Joint snake

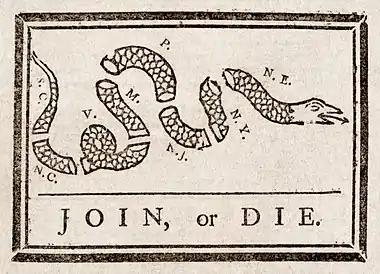
A joint snake symbolizes the American colonies in Benjamin Franklin's 1754 political cartoon, "Join, or Die".

A joint snake is a legendary creature of the Southern United States, the myth likely having spread elsewhere. Supposedly, the joint snake can break itself (or be cut) into pieces and will reassemble itself. It is said that if a piece of the snake is taken and the pocket knife used to cut the snake is set down in the place of the snake's piece, the knife will join up with the whole of the snake.